S. P. Hinduja

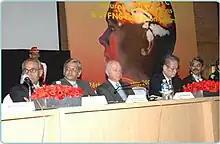
Hinduja at the 6th Asian Congress of Neurological Surgeons, organised by the Hinduja Hospital

Alongside his younger brothers Gopichand, Prakash and Ashok, Hinduja are known as the patriarch of India's "fab four".